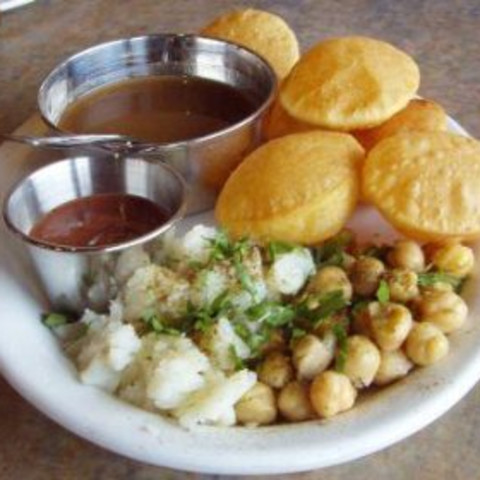
Dish: paani_puri